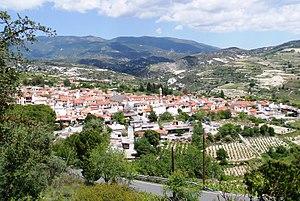
Ómodos est un village de Chypre situé dans le district de Limassol.